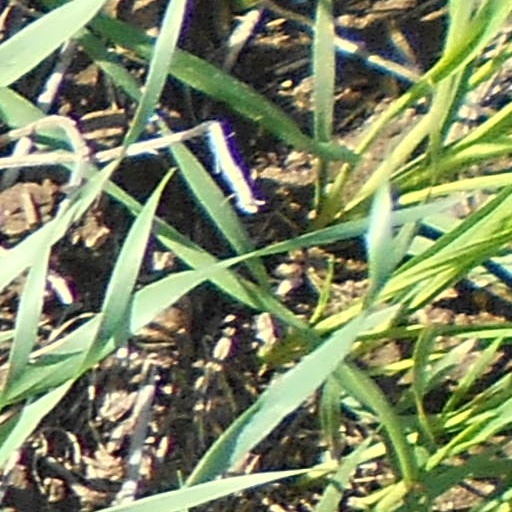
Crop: wheat